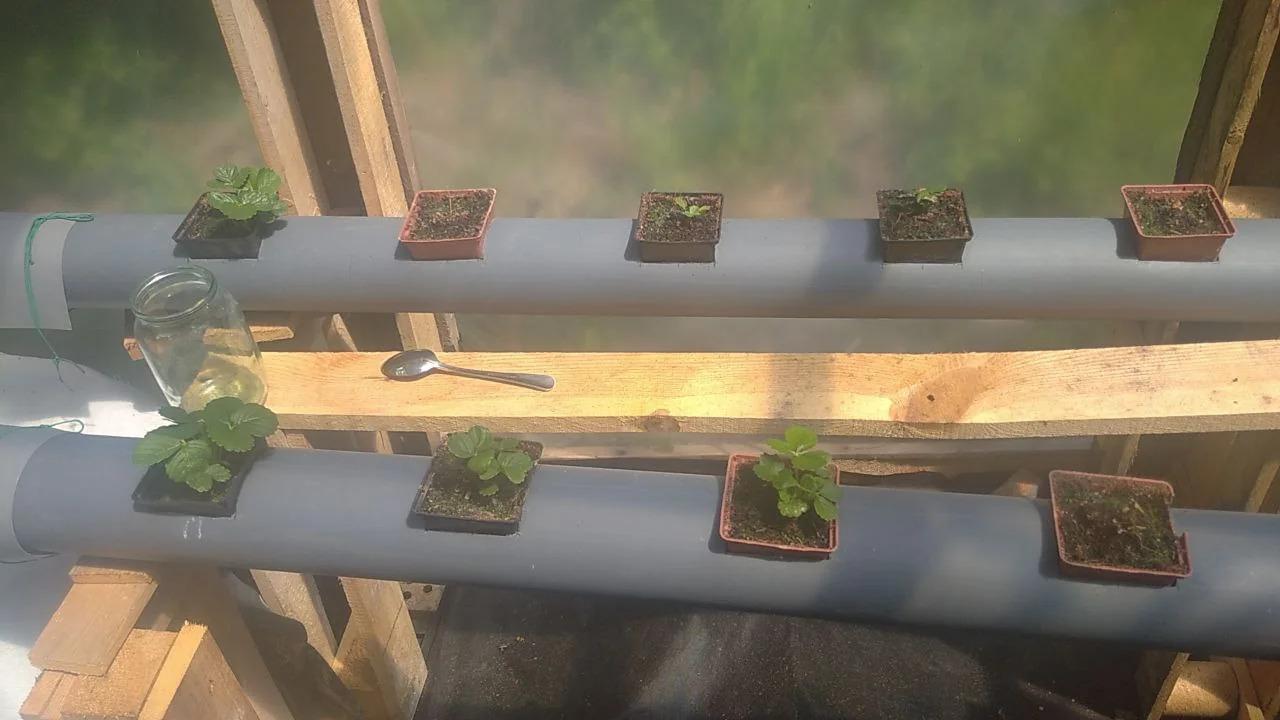
Mabomba mawili yenye rangi ya kijivu yaliyotobolewa na kuoteshwa mimea yamewekwa juu ya stendi zilizotengenezwa kwa mbao. Mimea hiyo hupata virutubisho vyake kutoka kwenye maji yaliyomo ndani ya mabomba hayo.